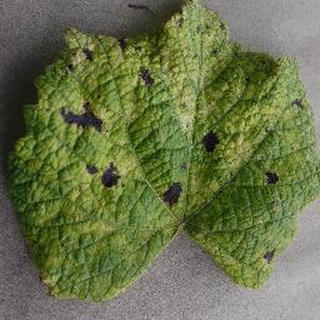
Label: grape_leaf_blight